Ein Hod

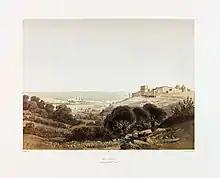
Ain-Haud in the 1850s, by van de Velde

In 1596, the village of Ayn Hawd was part of the Ottoman "nahiya" (subdistrict) of "Sahil Atlit" under the "liwa'" (district) of Lajjun with a population of 8 households, an estimated 44 persons, all Muslims. The villagers paid a fixed tax-rate of 25% on agricultural products, including wheat and barley, as well as on goats and beehives; a total of 2,650 akçe. All of the revenue went to a Waqf.